Taraxerol

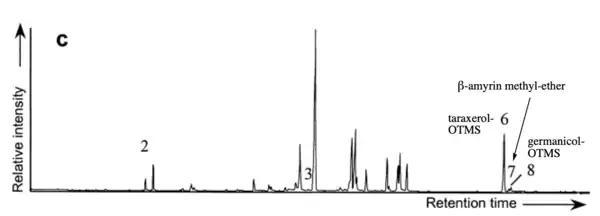
Total ion current traces of "R. racemosa" saponified leaf extracts, showing taraxerol-OTMS (6) with β-amyrin methyl-ether (7) and germanicol-OTMS (8). Adapted from Versteegh et al. (2004).

Alternatively, determination and quantification of taraxerol can also be achieved with good reliability and reproducibility using HPTLC. In this case, linear ascending development is performed (e.g. using hexane and ethyl acetate (8:2 v/v) as mobile phase) in a twin trough glass chamber on TLC aluminum plates. Quantification can be achieved by spectrodensitometric scanning at a wavelength of 420 nm.